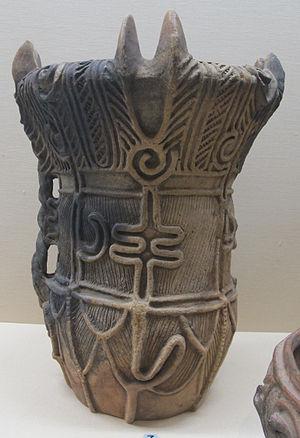
La céramique Jōmon est un type de céramique réalisée durant la période Jōmon de l'histoire du Japon. Le terme « Jōmon » caractérise cette période par une céramique typique à décor par impression de cordes, ou décor cordé, qui a été découvert en 1877 par l'archéologue américain Edward Sylvester Morse. Depuis cette première découverte les traits spécifiques à la période ont pu être établis, la chronologie précisée grâce à de très nombreuses fouilles dispersées sur tout le territoire et avec l'engagement de la population. Sur cette très longue période une multitude de formes et de procédés décoratifs ont été produites dans les îles du Japon, avec des différences souvent très importantes, ou moins entre Nord et Sud.